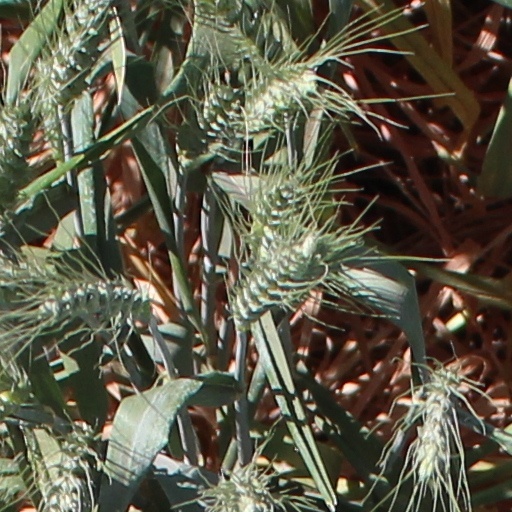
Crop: wheat